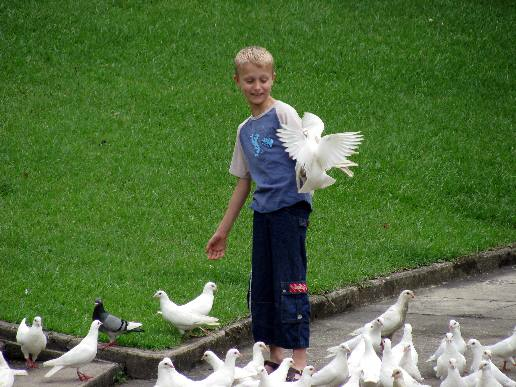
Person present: Yes